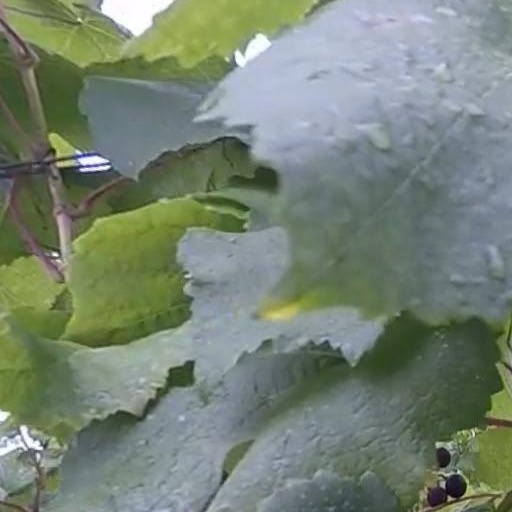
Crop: grape